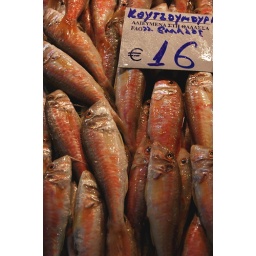
fish market in thessaloniki